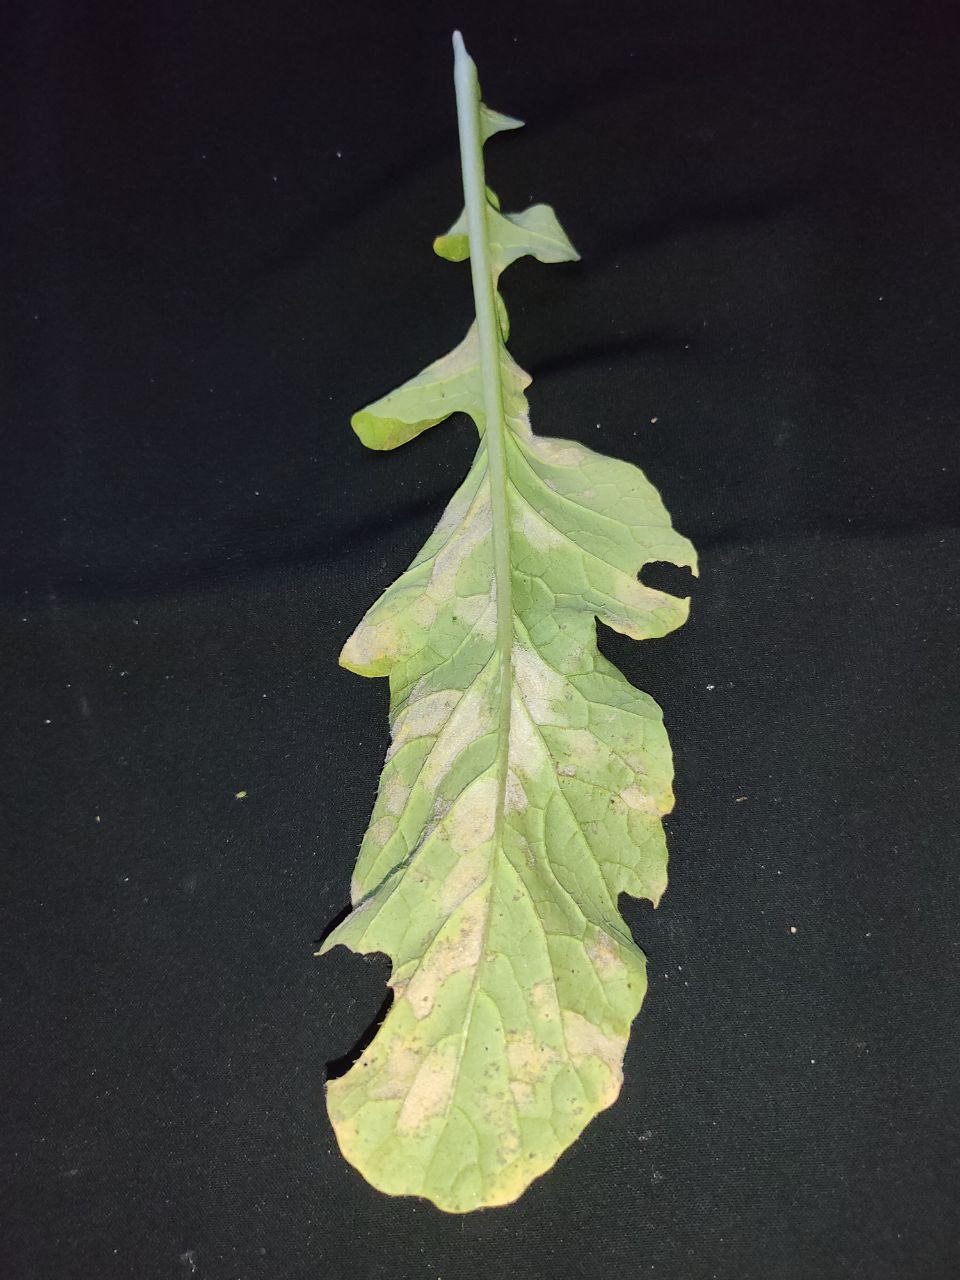
Label: Mosaic virus